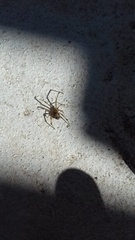
Species: Parasteatoda_tepidariorum